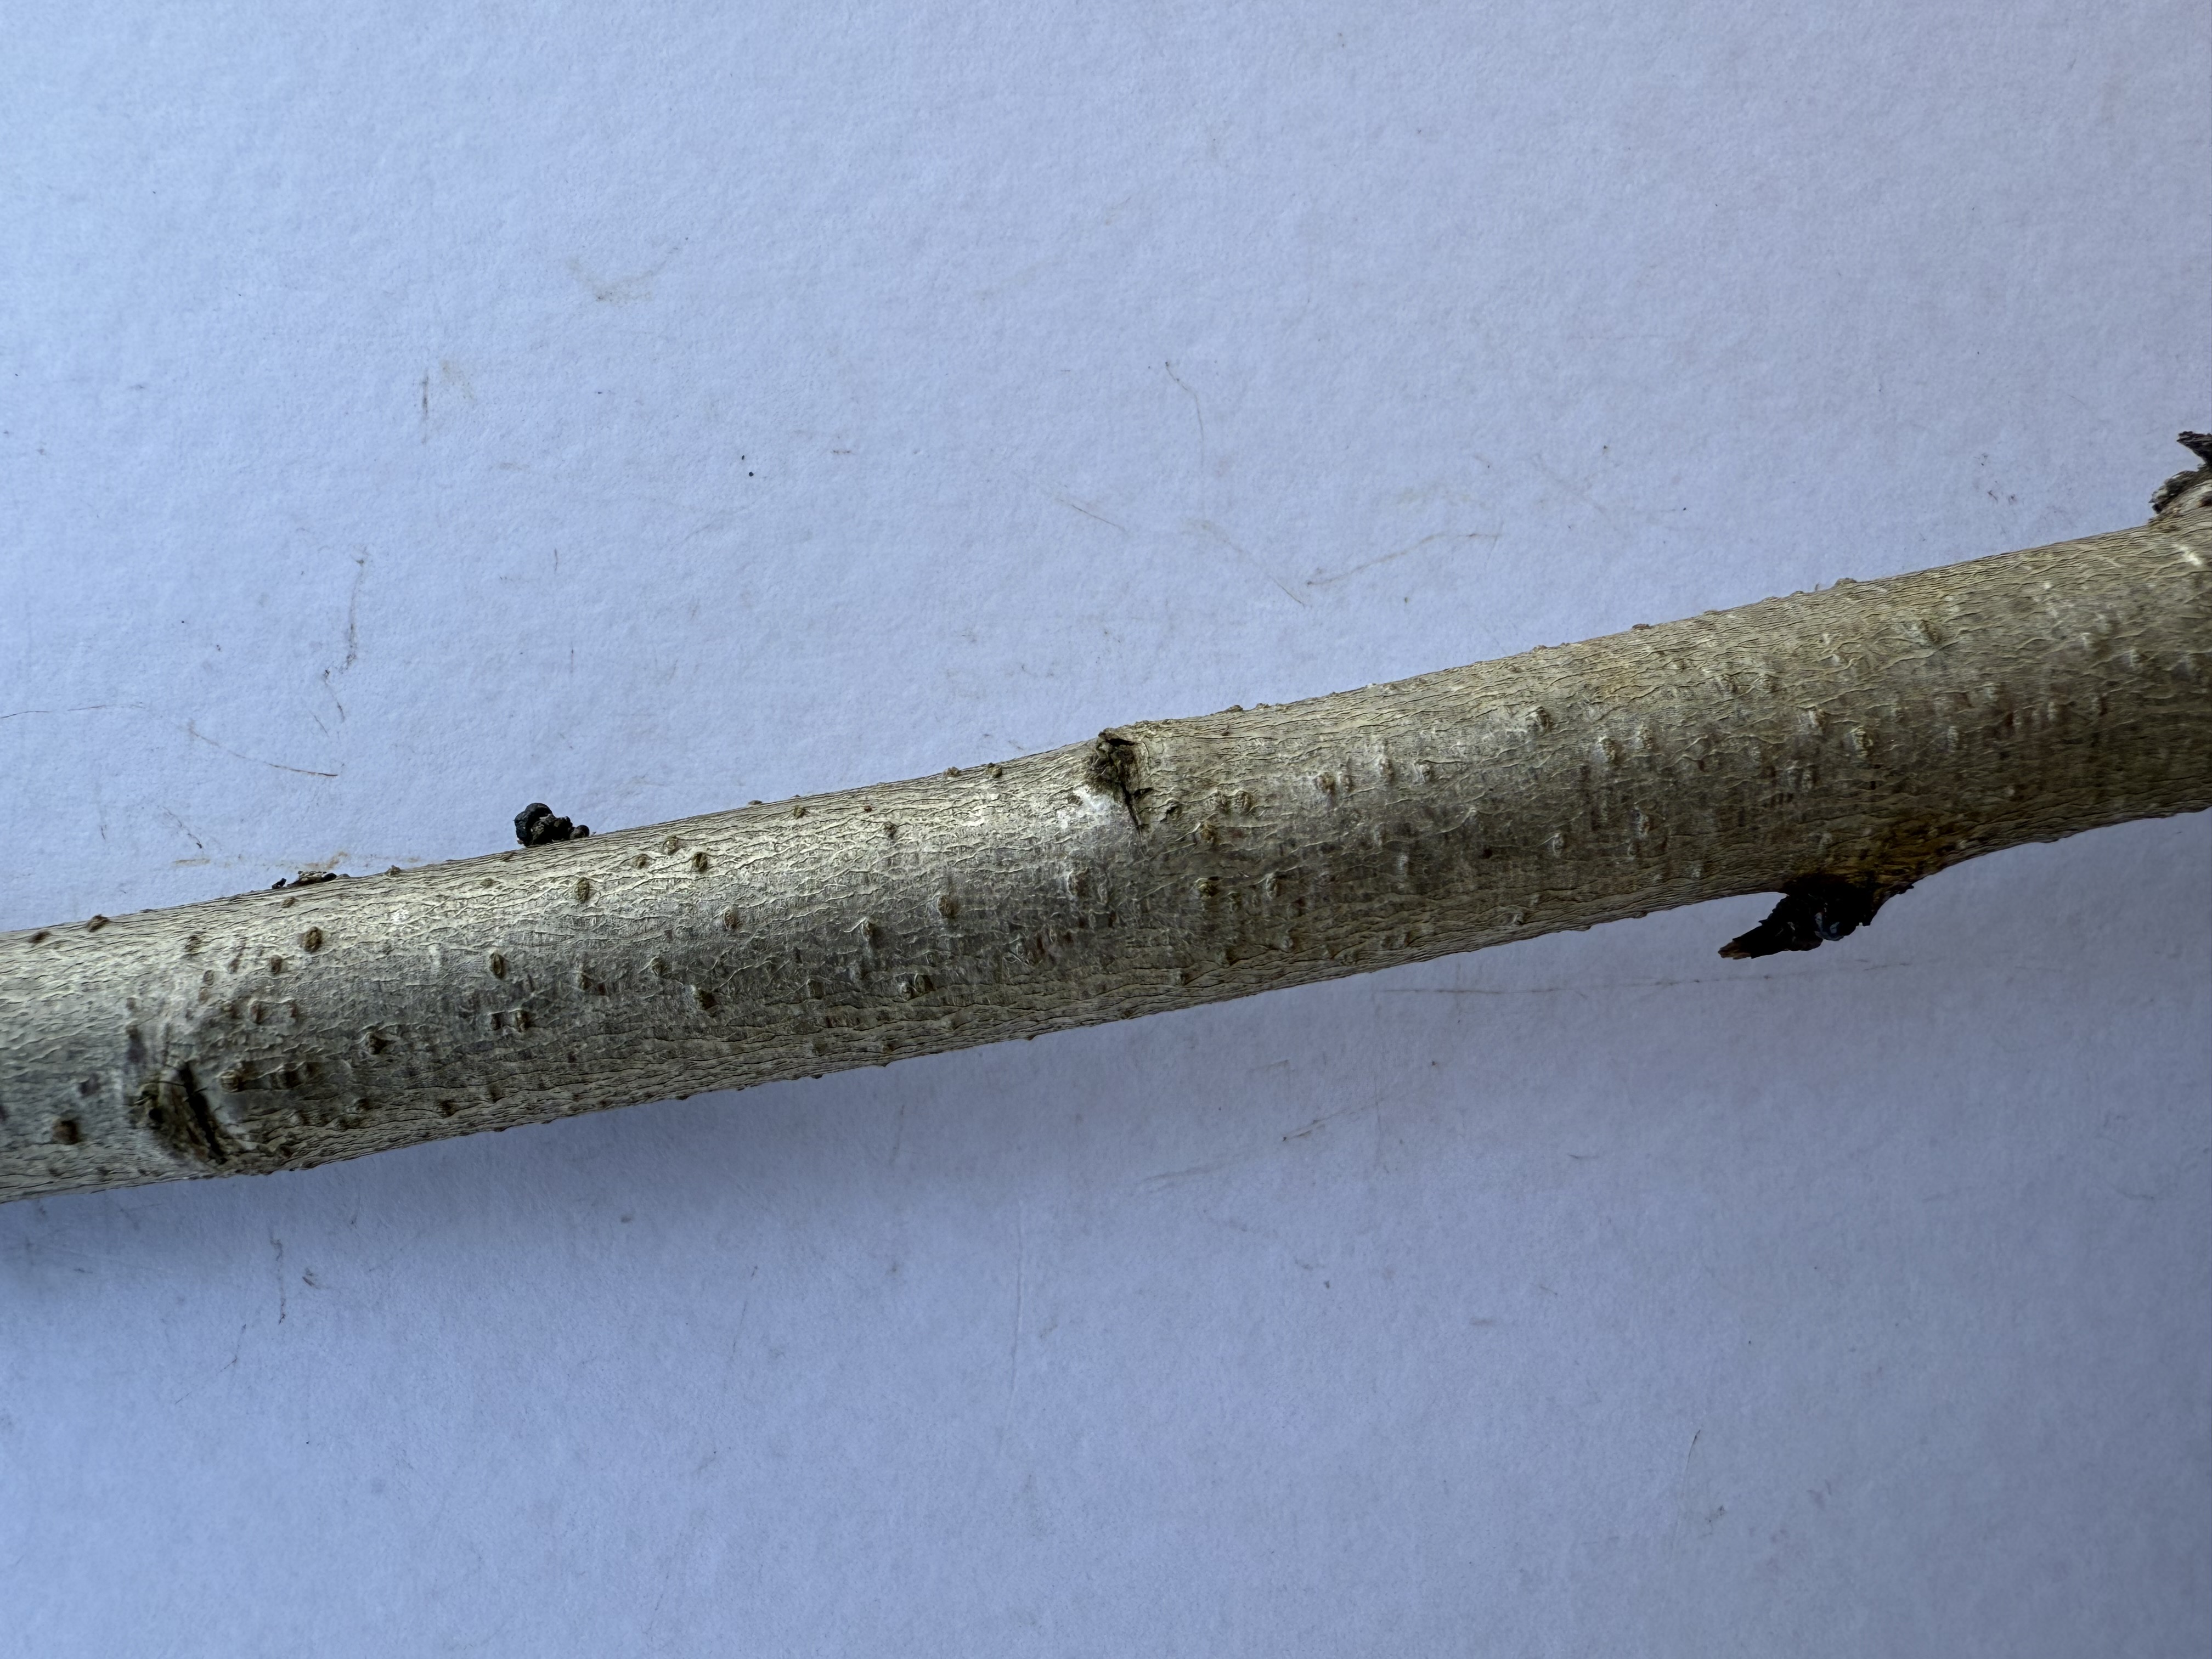
Variety: Duke Blueberry